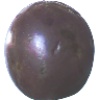
Label: Passion Fruit 1